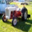
Label: tractor